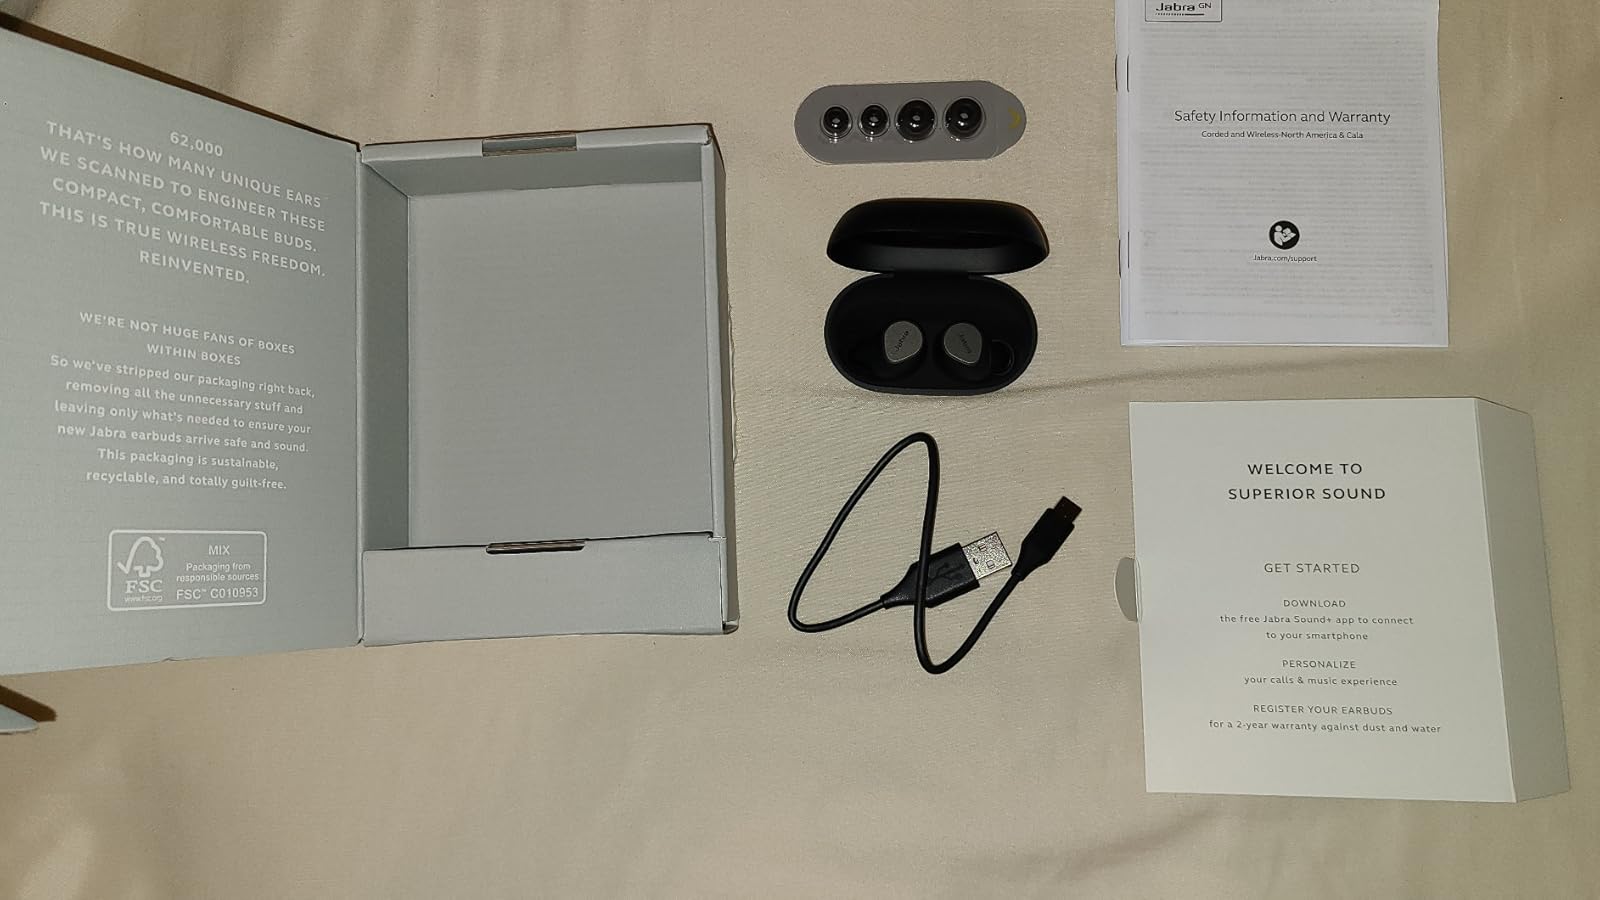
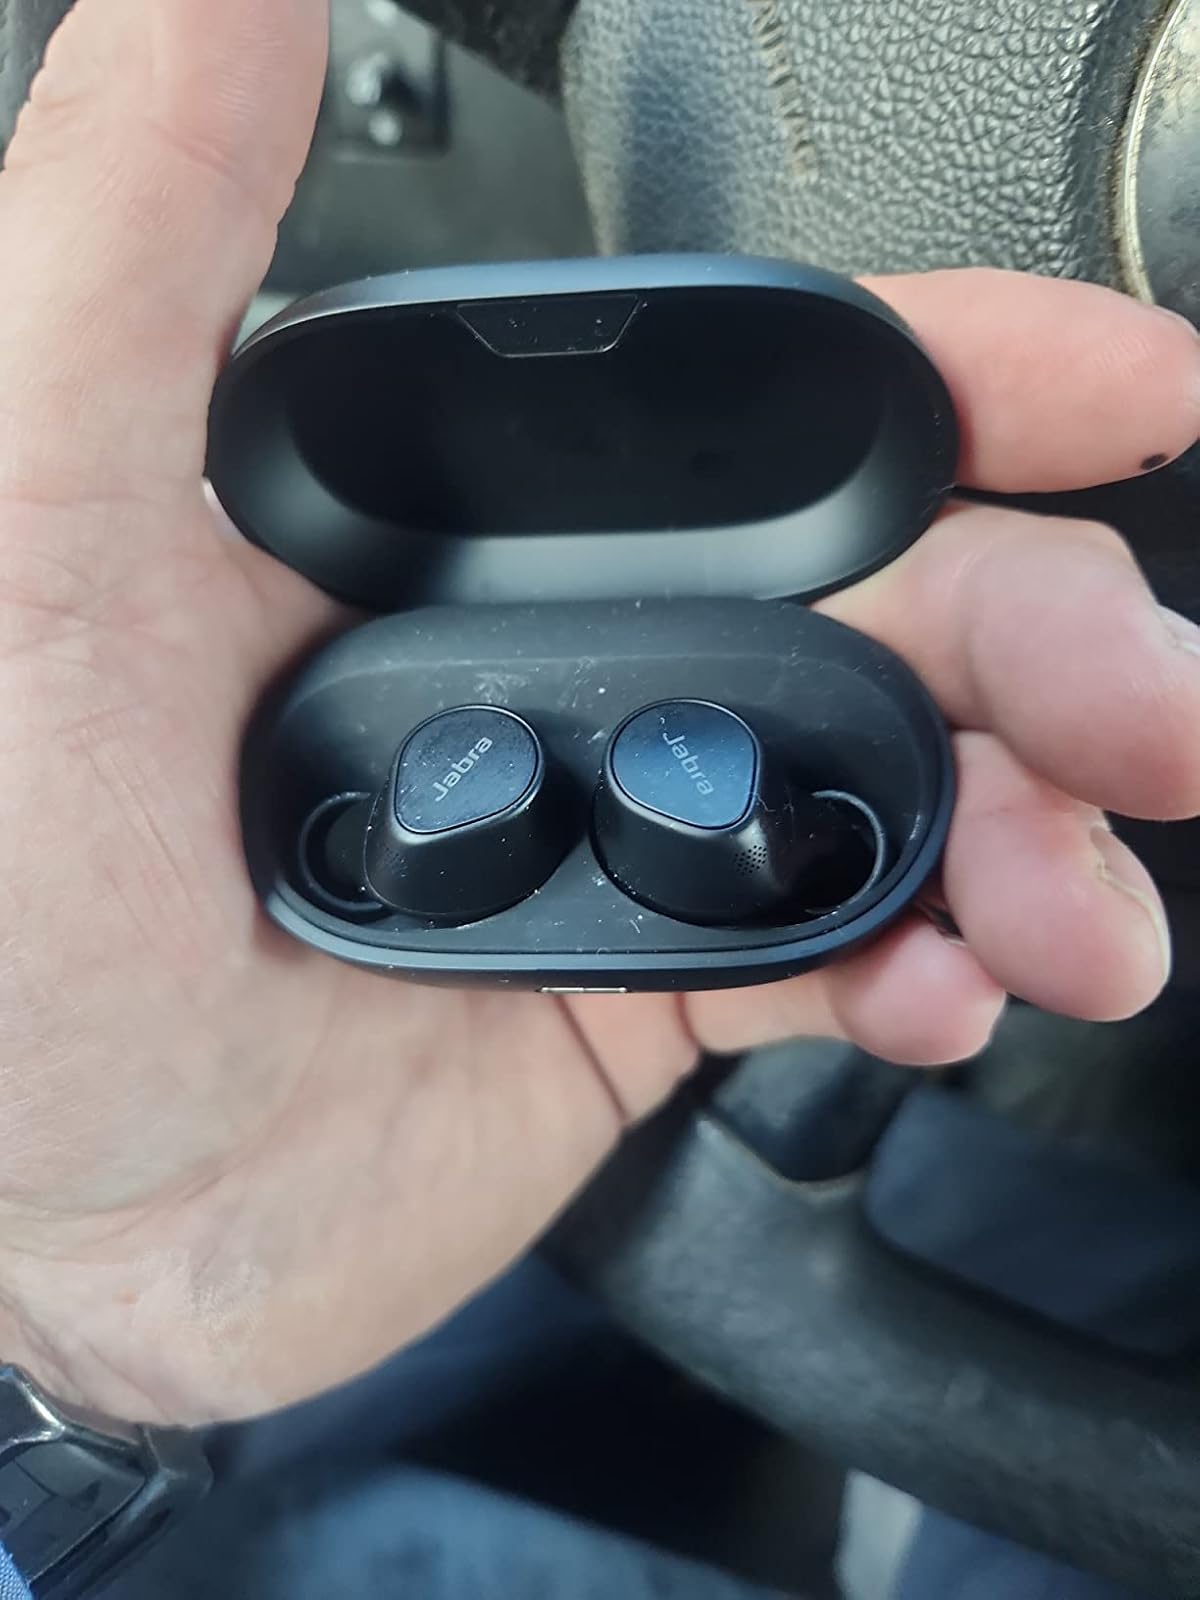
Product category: earbuds
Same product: yes